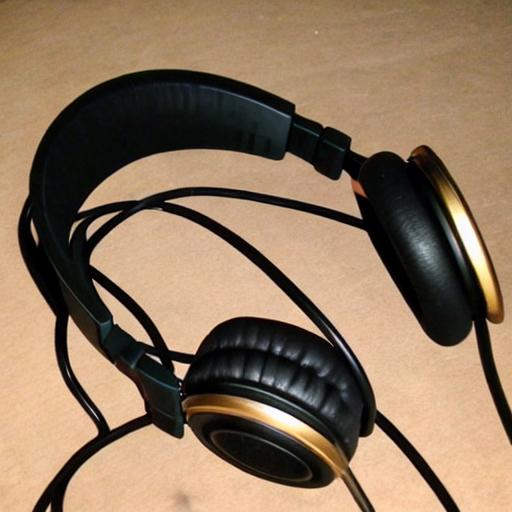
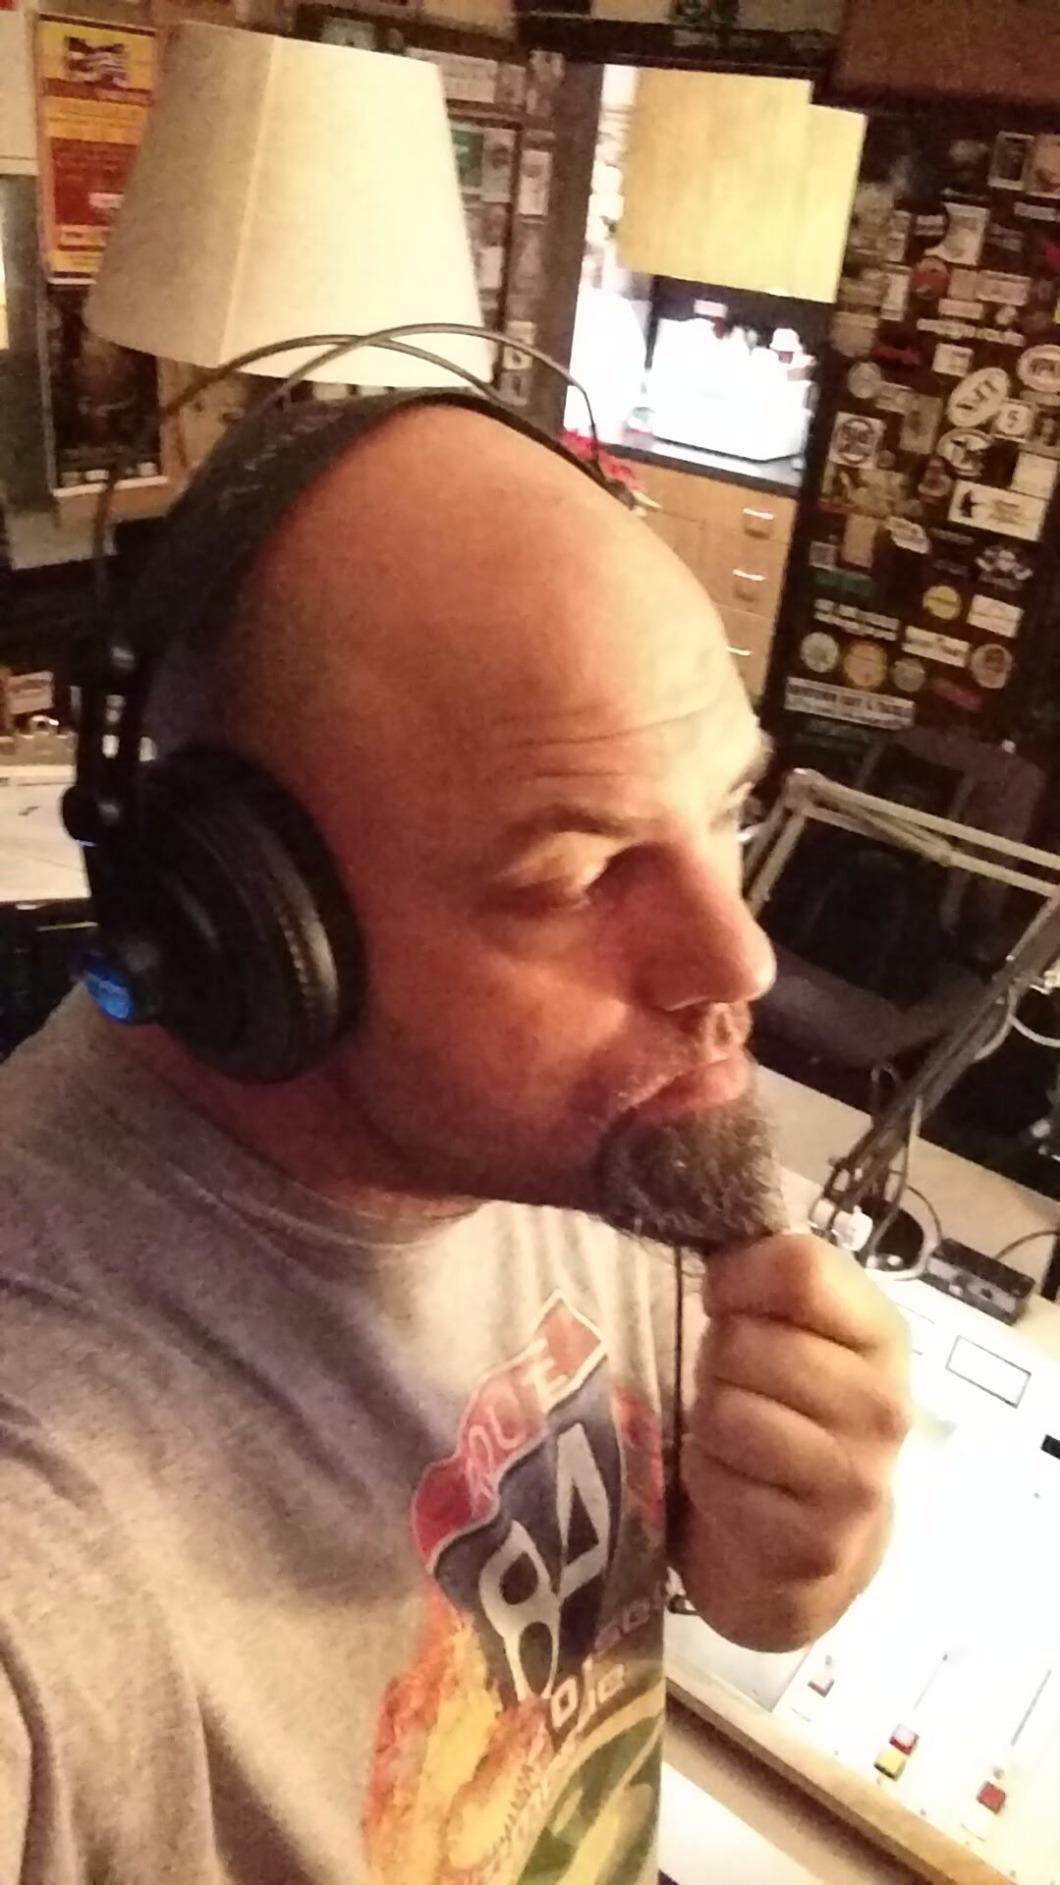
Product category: headphones
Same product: no